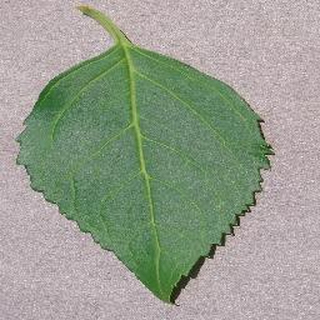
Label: healthy_cherry